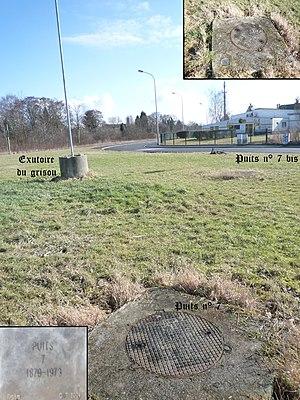
Puits n° 7, Compagnie des mines de Lens, Wingles, Pas-de-Calais, Nord-Pas-de-Calais, France.
La Compagnie des mines de Lens exploitait le charbon dans le bassin minier du Nord-Pas-de-Calais. Fondée en 1852, c'était la plus importante des compagnies houillères du bassin du Nord et du Pas-de-Calais.